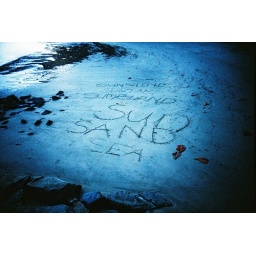
Singapore, East Coast. writing on the sand left behind by beach goers.